Kansas wine

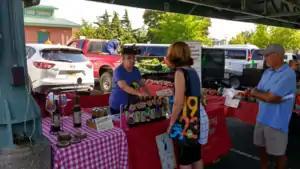
A booth for the White Tail Run Winery at a farmers' market in Overland Park, Kansas.

Vineyard owners did not give up their grapes easily however. As late as 1900, twenty years after prohibition in Kansas, “The Grape in Kansas” published by the state horticultural society documented thousands of acres still existing in Kansas, with detailed statistics regarding cultivars planted, growing techniques and annual yields. It was common knowledge, however, that most of the grapes produced were either used for bootleg winemaking in Kansas or sold across the state line to the thriving wine industry in Missouri.